Douglas C-133 Cargomaster

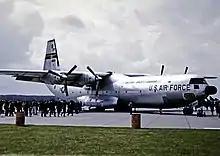
C-133A of 436 MAW Military Airlift Command at RAF Lakenheath England in 1969

The Cargomasters went directly into production as C-133A; no prototypes were built. The first Cargomaster flew on 23 April 1956. The first C-133As were delivered to the Military Air Transport Service (MATS) in August 1957 and began flying MATS air routes throughout the world. Two C-133s established transatlantic speed records for transport aircraft on their first flights to Europe. The fleet of 50 aircraft proved itself invaluable during the Vietnam War. The Cargomaster soldiered on until the Lockheed C-5 Galaxy entered service in the early 1970s. The C-133 was then retired and most airplanes were cut up within months of being delivered to Davis-Monthan Air Force Base, Tucson, Arizona, after their final flights in 1971.